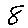
Label: 8